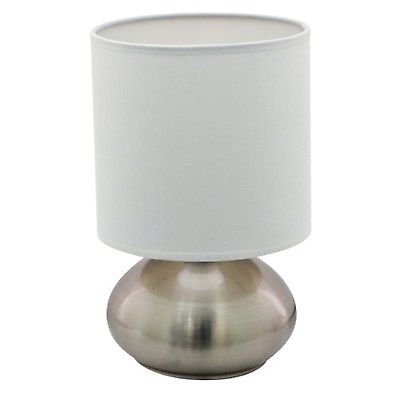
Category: lamp